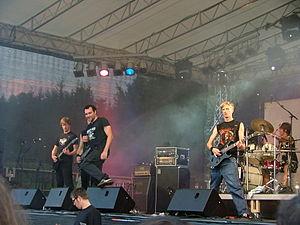
Neaera est un groupe de metalcore et death metal mélodique allemand, originaire de Münster. Leur premier album studio, The Rising Tide of Oblivion, est publié en 2005 sous le label Metal Blade Records. L'année suivante, en 2006, sort l'album Let the Tempest Come, qui est suivi en 2008 par Armamentarium, puis l'année d'après, en 2009, par Omnicide – Creation Unleashed. Le groupe se sépare en 2015.